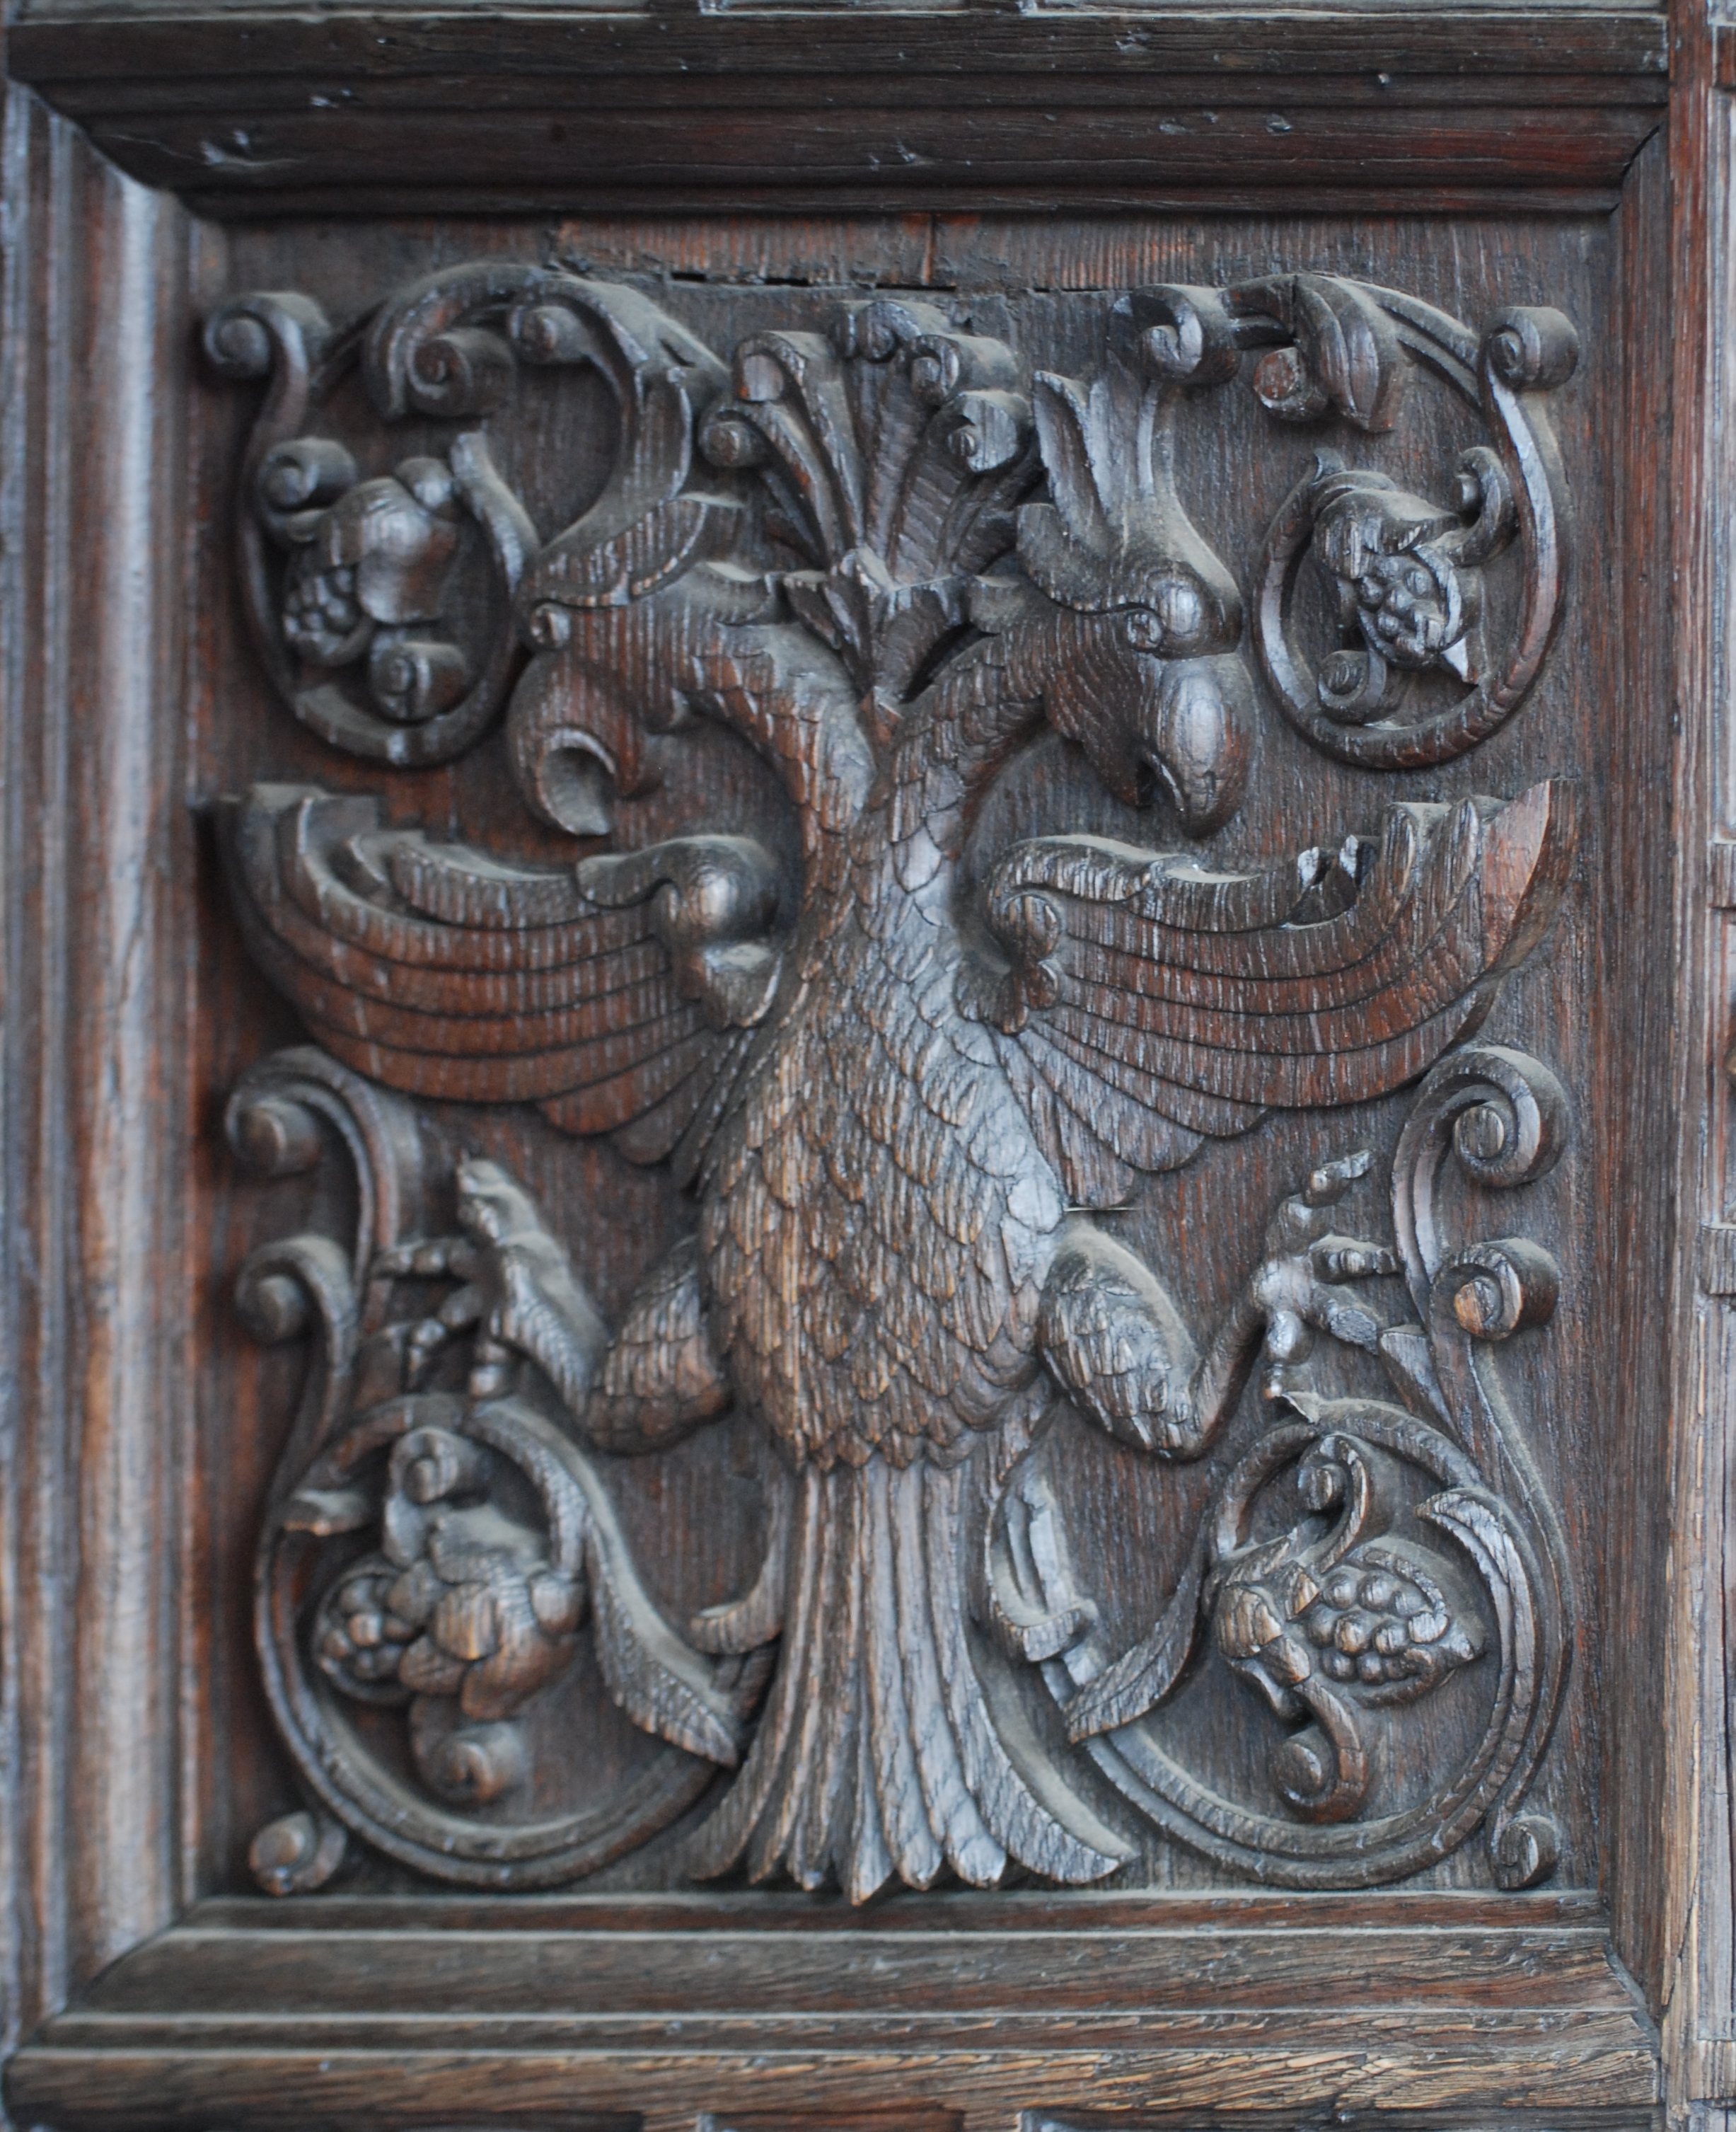
wood, city, chapel, nikon, sculpture, art, cool image, nikkor, carving, russia, d80, relief, 18135mmf3556g, 18135mm, nikond80, yaroslavl, stone carving, door knocker, ancient history